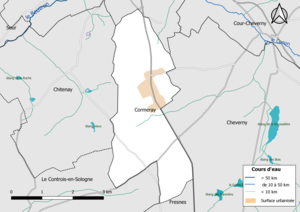
Carte du réseau hydrographique de la commune de fr:Cormeray (Loir-et-Cher, France).
Cormeray est une commune française située dans le département de Loir-et-Cher, en région Centre-Val de Loire.